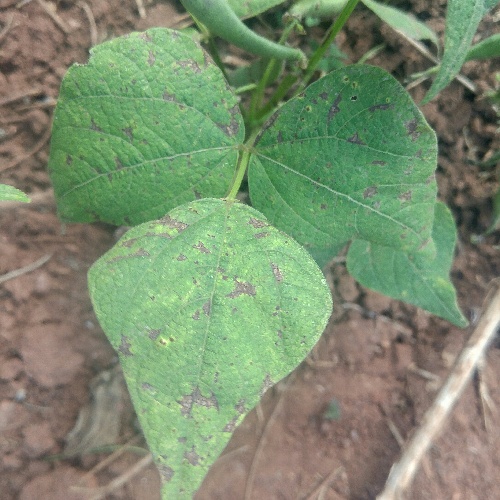
Leaf condition: angular_leaf_spot